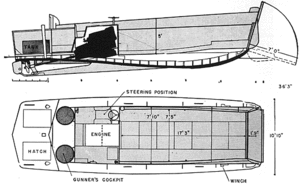
LCVP
Plantegning af LCVP
Landing Craft, Vehicle, Personnel eller Higgins boat var en landgangsbåd, som blev anvendt i stort omfang under 2. Verdenskrig. Båden var tegnet af Andrew Higgins fra Louisiana i USA baseret på både, som var bygget til at operere i sumpe og marskområder. Der blev bygget over 20.000 af Higgins Industries og på licens.